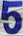
Number: 5